Urea nitrate

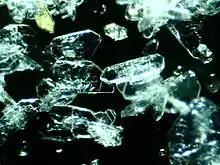
Crystals of urea nitrate

Urea nitrate is a fertilizer-based high explosive that has been used in improvised explosive devices in Afghanistan, Pakistan, Iraq, and various terrorist acts elsewhere in the world such as in the 1993 World Trade Center bombings. It has a destructive power similar to better-known ammonium nitrate explosives, with a velocity of detonation between and . It has chemical formula of or .